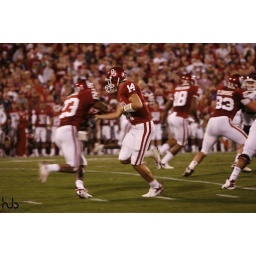
Quarterback Sam Bradford hands the ball to running bacck Allen Patrick.Photo by The Oklahoma Daily Photography Desk